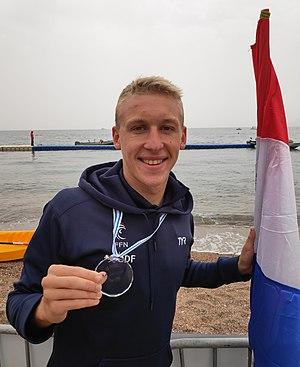
Marc-Antoine Olivier, né le 18 juin 1996 à Denain, est un nageur français spécialiste de la nage en eau libre. Médaillé de bronze du dix kilomètres des Jeux olympiques de 2016, il devient champion du monde du cinq kilomètres lors des mondiaux 2017. Il remporte également la médaille de bronze du dix kilomètres lors de ces mêmes mondiaux.